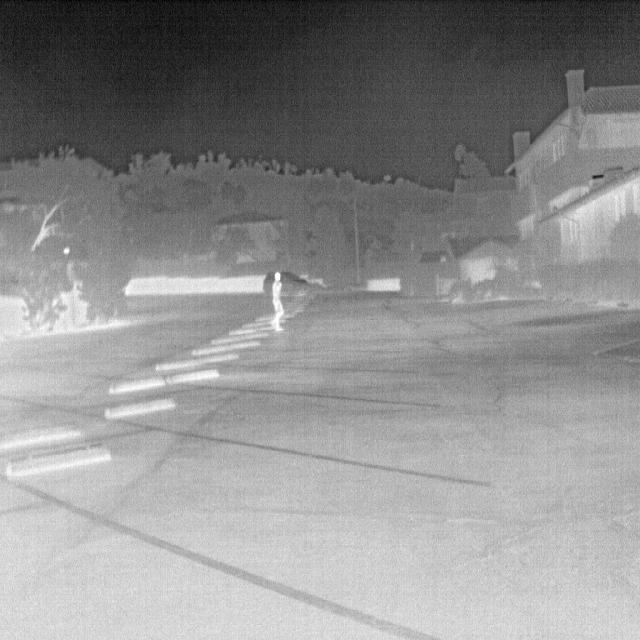
Detected objects:
label: person